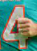
Number: 4